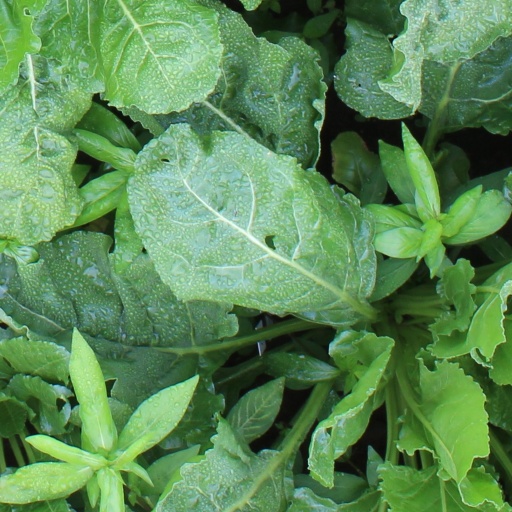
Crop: sugar beet